Prehistoric Cumbria

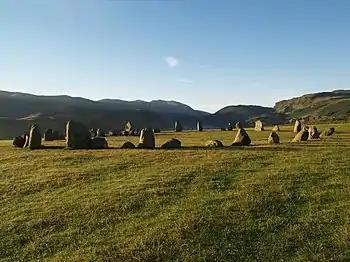
Castlerigg Stone Circle

The best-known Neolithic site in the West Cumbrian Plain is Ehenside Tarn near Beckermet, with roughout (unfinished) and polished axes, plain bowl pottery, cattle and deer bones. The evidence of deer bones here and at Bardsea in South Cumbria suggests a continuation of hunter-gathering alongside more settled, agricultural, means of living. Ehenside points up the use of wetland areas by Neolithic Cumbrians: the finds there were discovered when the Tarn was drained. "Wetland areas, whether open water or bog, were foci for beliefs and ritual practices alongside contemporary monuments, and it is, therefore, interesting to note there was a standing stone near Ehenside Tarn".